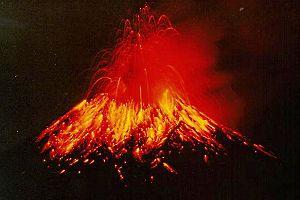
L'École polytechnique nationale de Quito, en espagnol Escuela Politécnica Nacional ou EPN, est une université publique en Équateur.